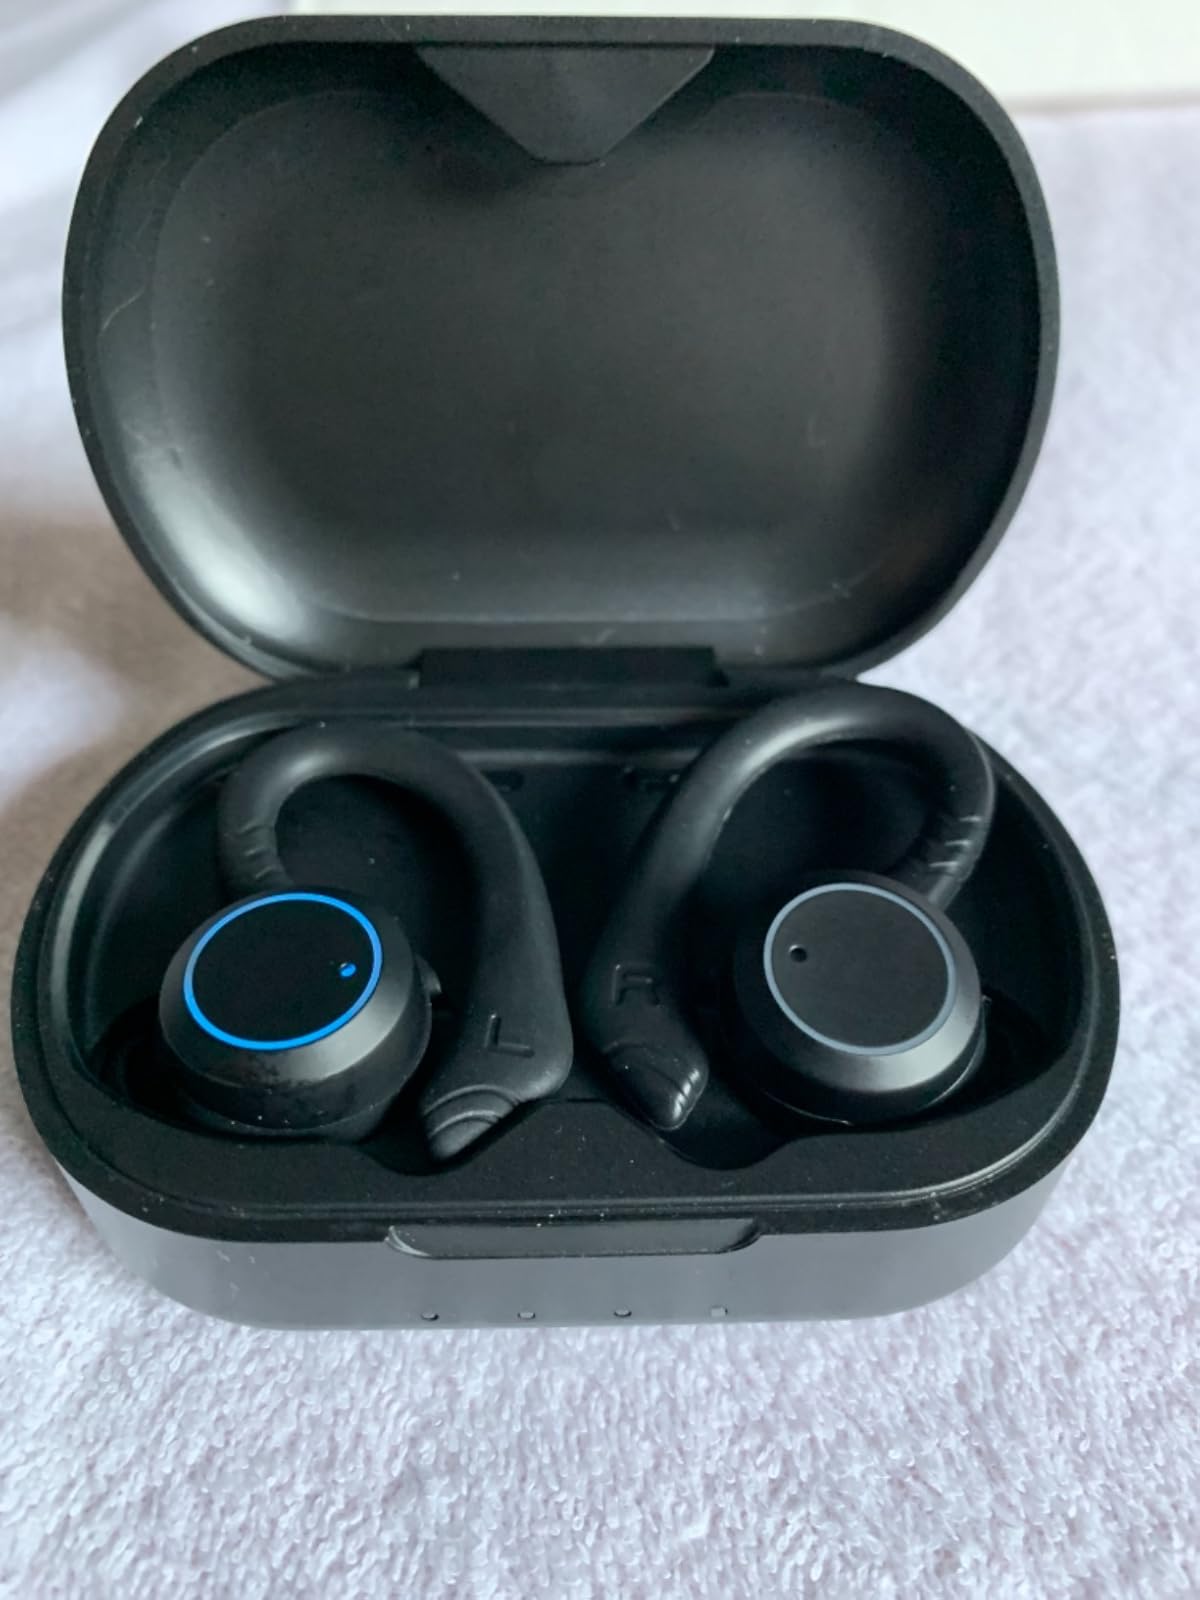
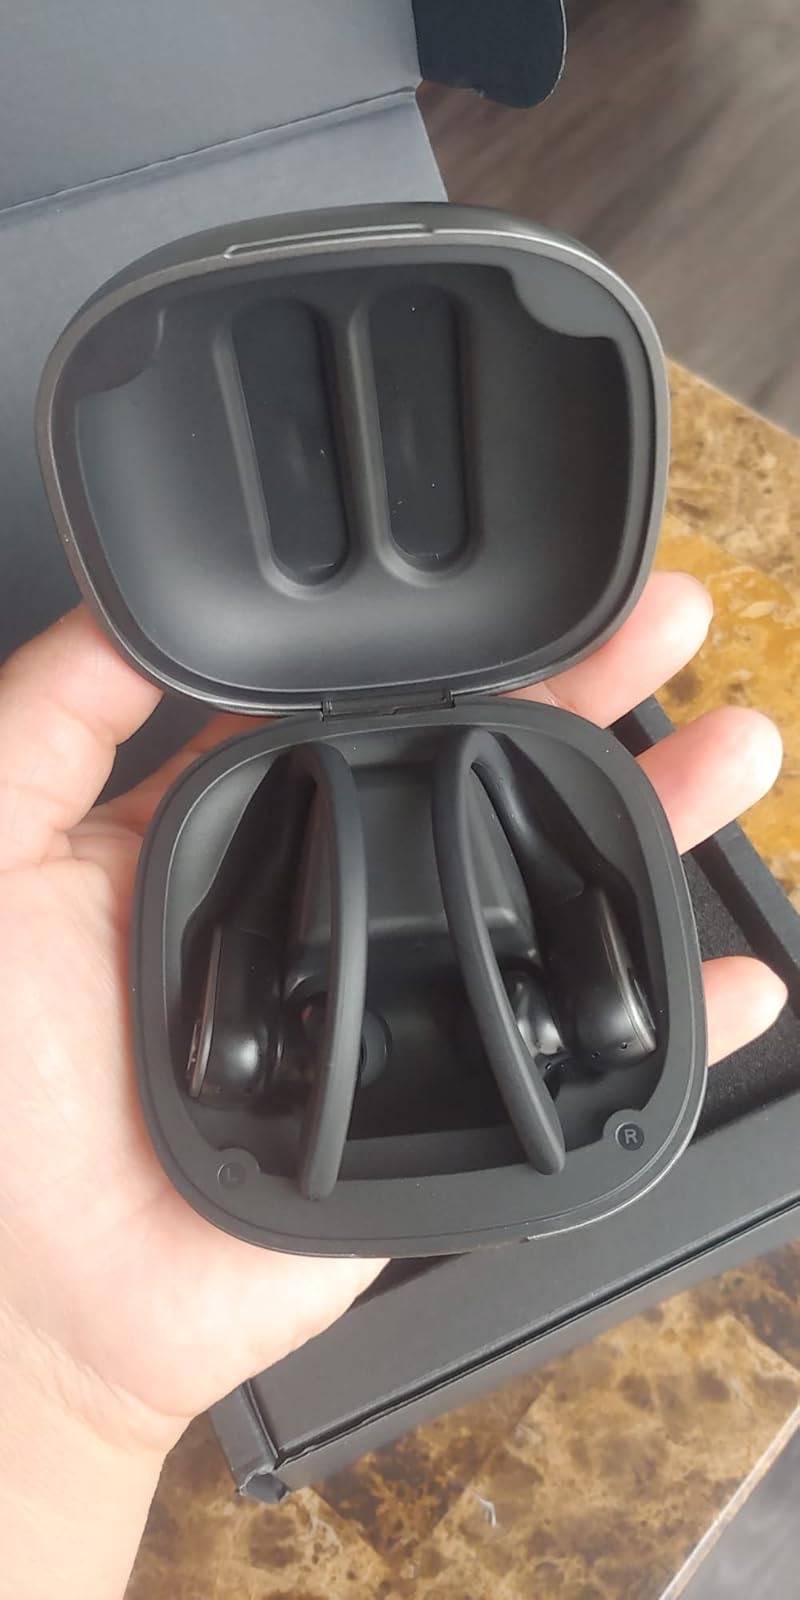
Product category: earbuds
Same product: no